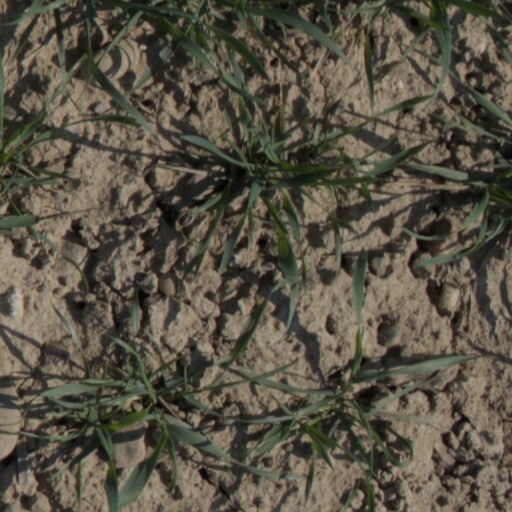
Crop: wheat